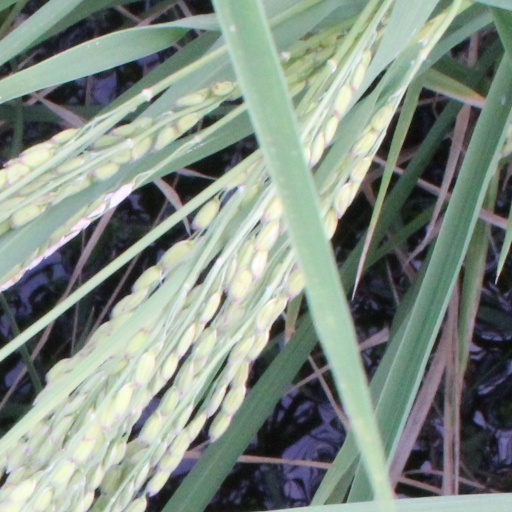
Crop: rice